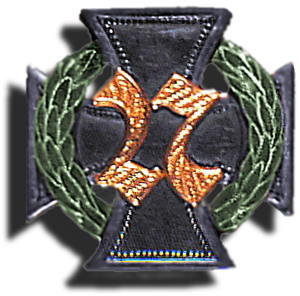
Hugo Victor Österman est né le 5 septembre 1892 à Helsinki mort le 17 février 1975 et était général durant la Première Guerre mondiale pendant laquelle il était commandant dans l'Armée finlandaise de 1933 à 1939.
Le 27ᵉ bataillon de jägers est une unité militaire finlandaise. Elle constitue l'origine de l'armée finlandaise en général et des jägers finlandais en particulier.
Paavo Juho Talvela est un général finlandais. Après avoir reçu la formation de Jägers finlandais, il participe à de nombreux conflits dans son pays pendant la Première Guerre mondiale et la Seconde Guerre mondiale. Il fut un homme d'affaires et un politicien après la guerre.